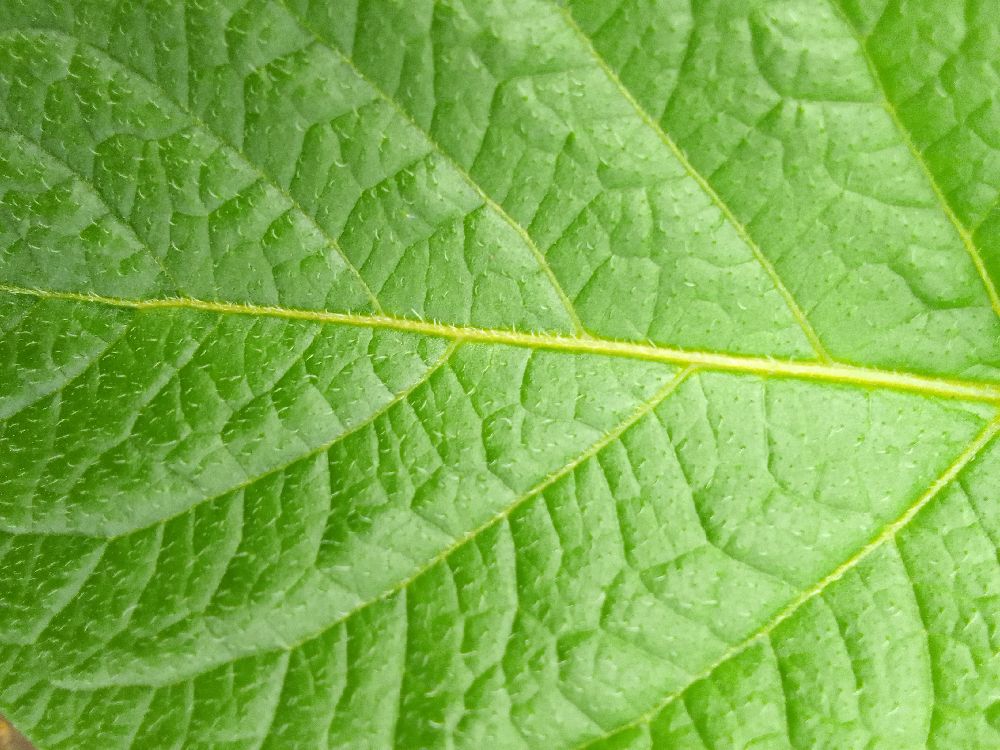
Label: Healthy